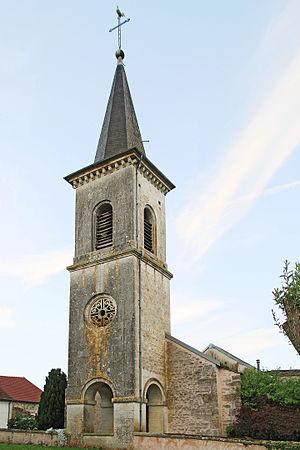
Église Sainte-Catherine de Poiseul-la-Grange
Poiseul-la-Grange est une commune française située dans le département de la Côte-d'Or en région Bourgogne-Franche-Comté.